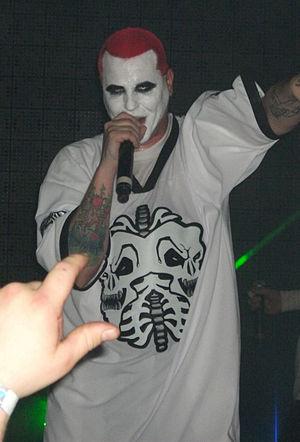
Twiztid est un groupe de hip-hop américain originaire de Warren, dans le Michigan. Signé au label Psychopathic Records, il se compose initialement de James Spaniolo et de Paul Methric, deux anciens membres du groupe d'horrorcore House of Krazees. Fin 2012, Twiztid décide de quitter Psychopathic Records. Confirmant certaines rumeurs, la nouvelle est officialisée sur la ICP hotline par Jumpsteady le 13 décembre 2012 puis confirmée par Twiztid sur leur compte Twitter.